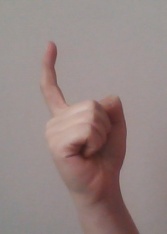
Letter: ra